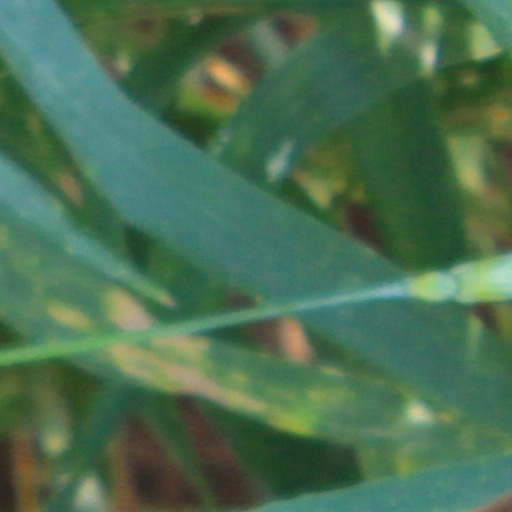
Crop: wheat